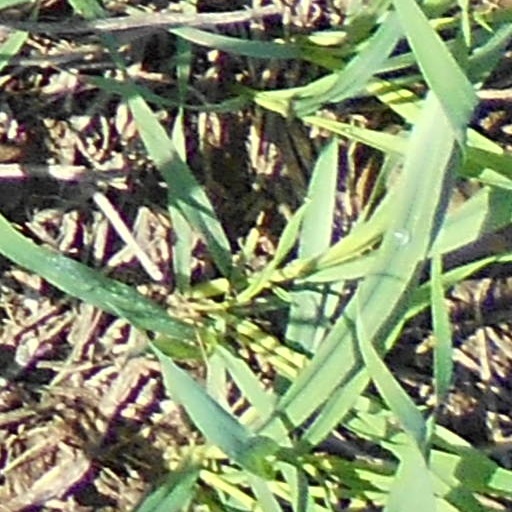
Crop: wheat